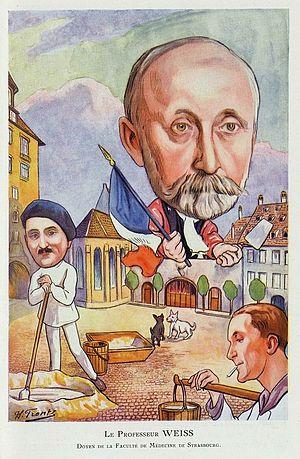
Caricature de Georges Weiss et de ses deux fils Chanteclair . - 1922. - 17e année Romainville
Jules Adolphe Georges Weiss, né le 26 mai 1859 à Bischwiller et mort le 23 janvier 1931 à Strasbourg, est un médecin, ingénieur et physicien français. En 1919, il est l'organisateur et le premier doyen de la nouvelle faculté de médecine de Strasbourg suivant le retour de l'Alsace-Moselle à la France, après la Grande Guerre.